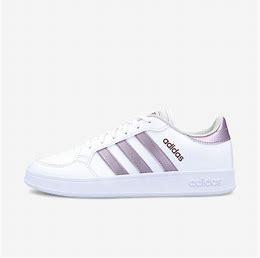
Brand: Adidas
Model: Breaknet